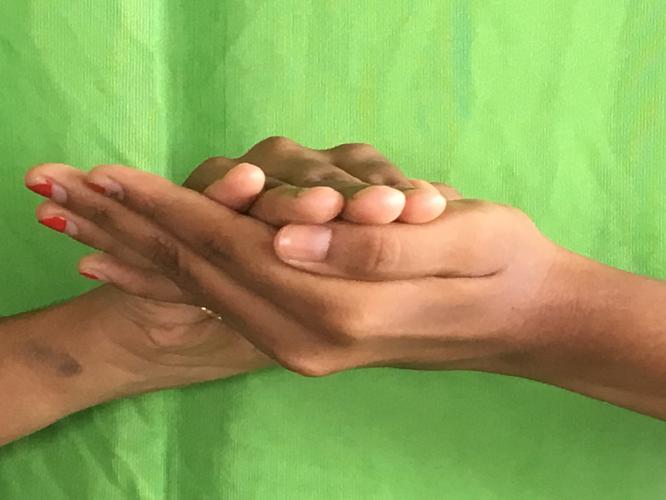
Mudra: Samputa
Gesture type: double_hand